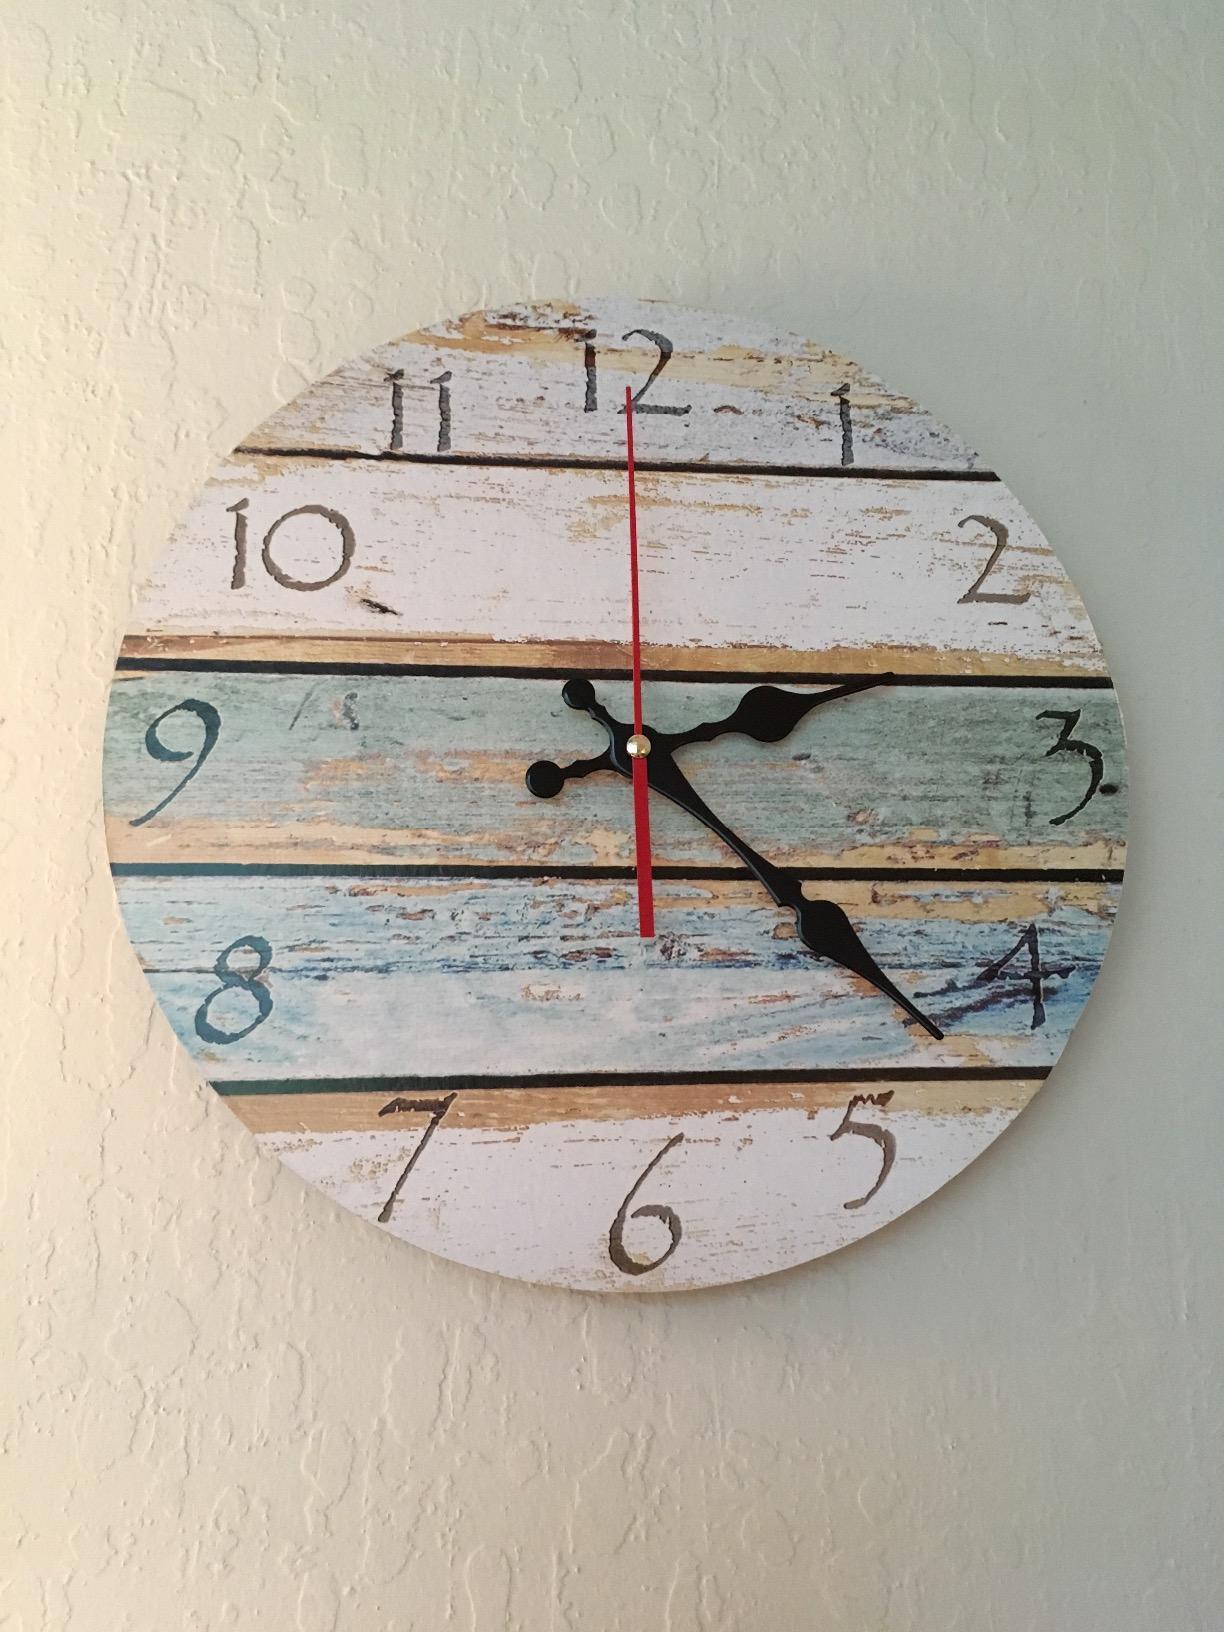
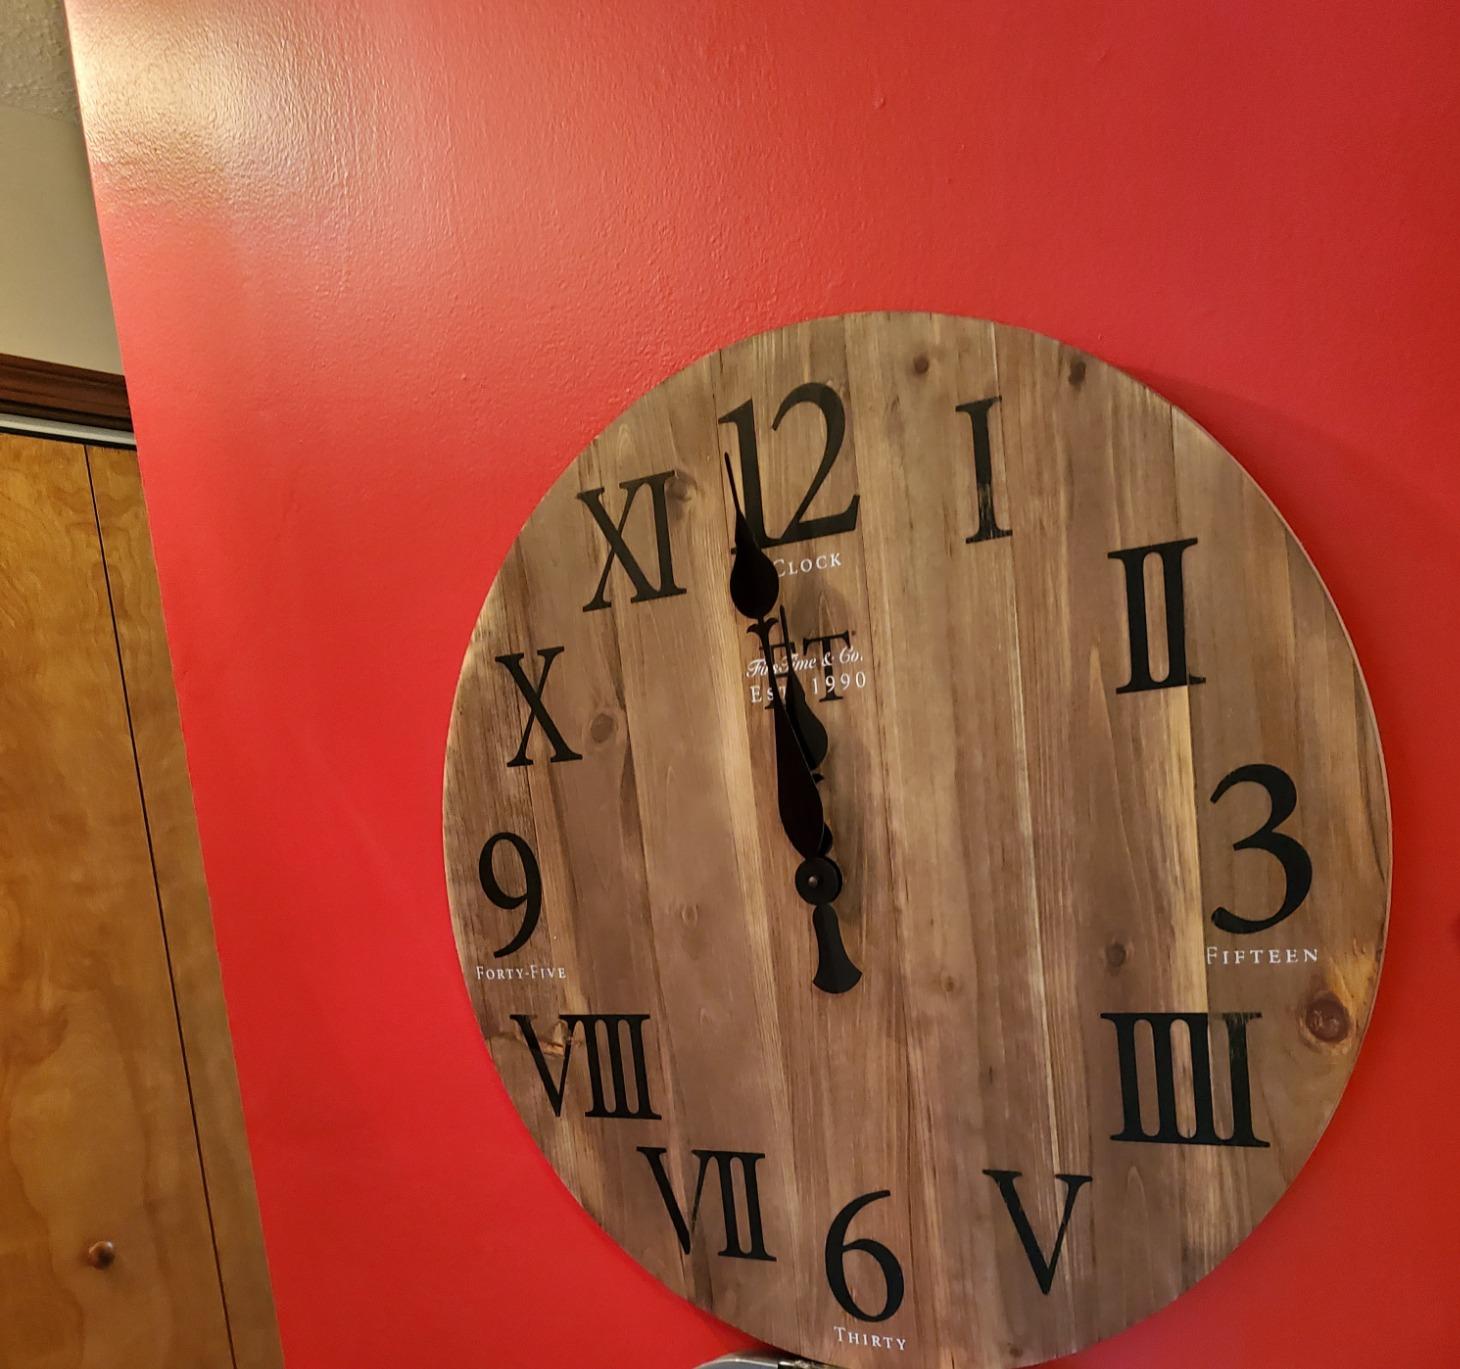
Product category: clock
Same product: no